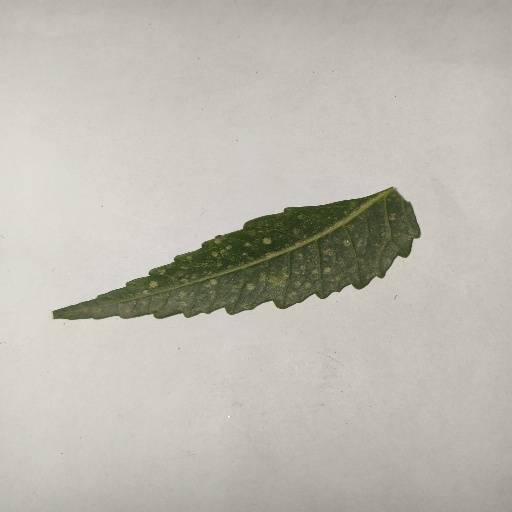
Species: Neem
Leaf condition: Powdery Mildew